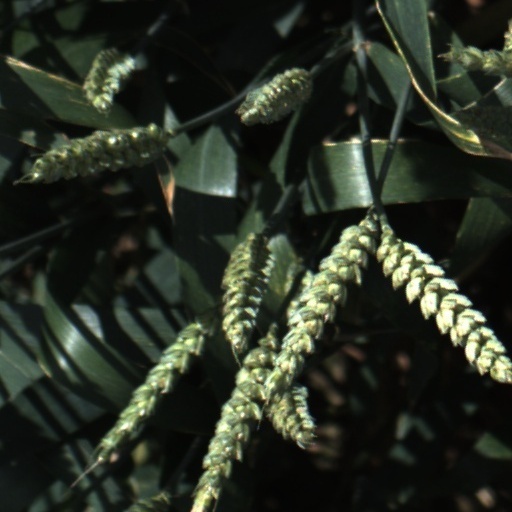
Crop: wheat